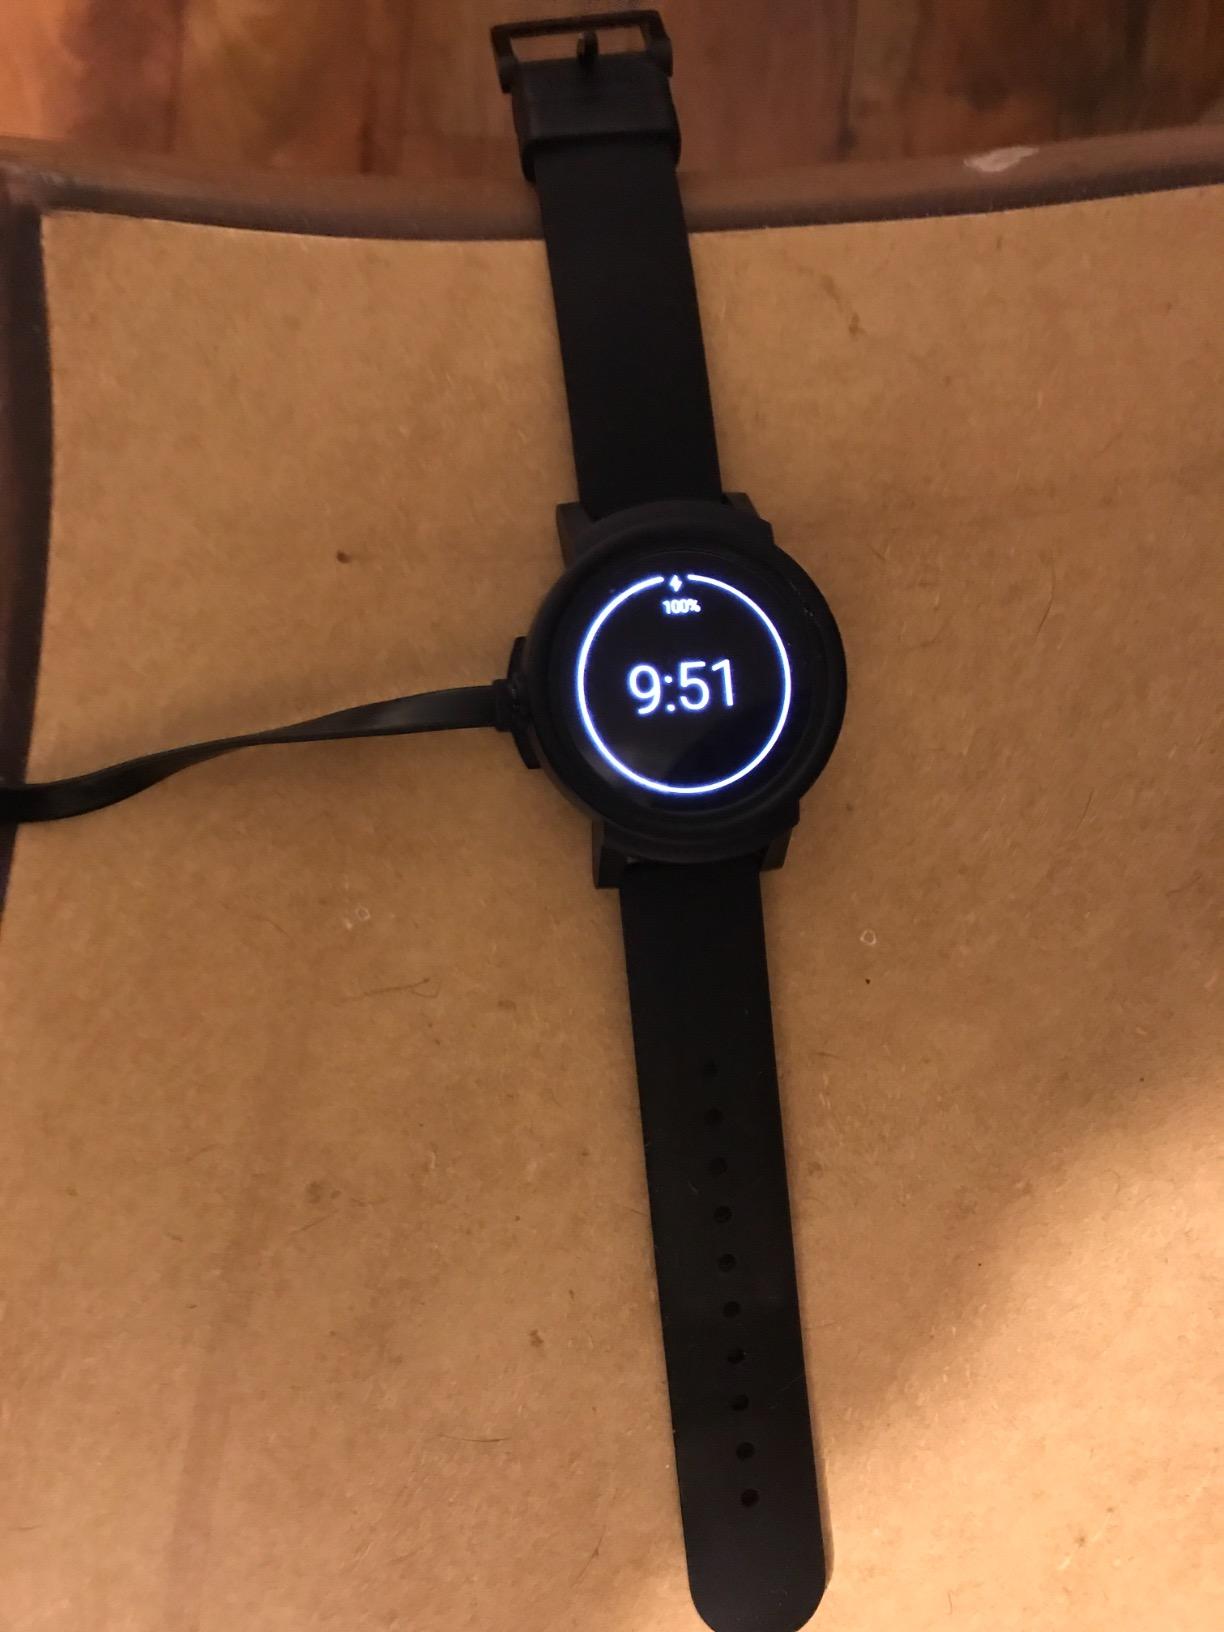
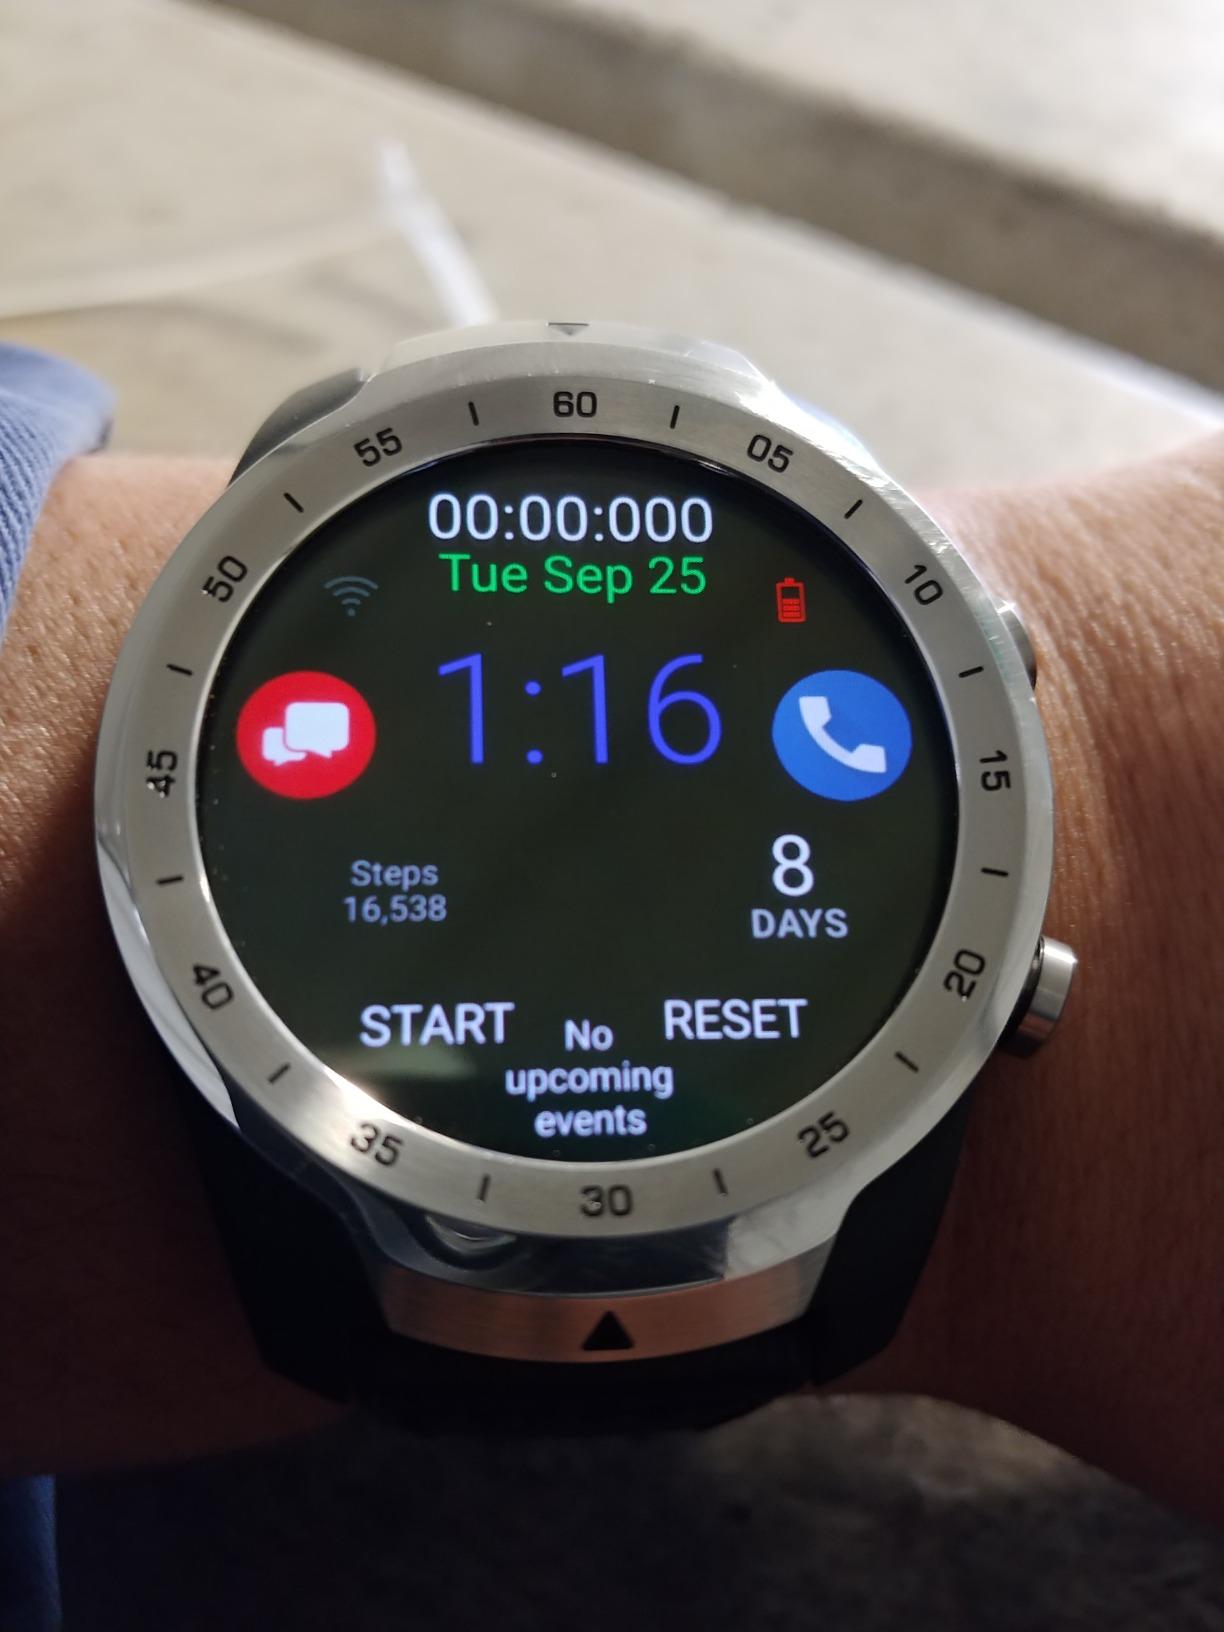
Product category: smartwatch
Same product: no